Live (band)

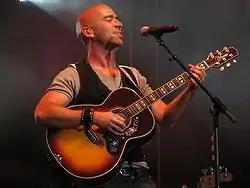
Ed Kowalczyk in 2009

After a concert in July 2009, Live announced that the band would take a two-year hiatus to work on other projects. Kowalczyk recorded his solo album "Alive", and the other band members formed a group with Kevin Martin and Sean Hennesy of Candlebox, called The Gracious Few. That band proceeded to record a self-titled debut album in California for release in September 2010. On November 30, 2009, Taylor revealed that the "hiatus" could become a permanent split. The other members of Live accused Kowalczyk of unreasonable demands in contract and salary negotiations.